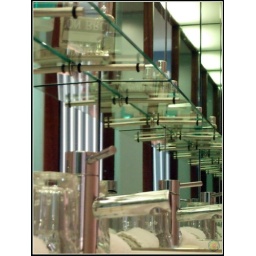
The bathroom in our hotel room had opposing mirrors and a glass shelf.